Komander

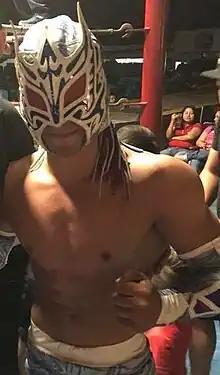
Komander in 2018

Komander (born December 15, 1998) is a Mexican "luchador enmascarado" (masked professional wrestler). He is signed to All Elite Wrestling (AEW), where he is one-half of "Los Titanes del Aire" with Hologram. He also wrestles for AEW's sister promotion Ring of Honor (ROH), where he is a former ROH World Television Champion. In Mexico, he makes appearances for AEW's partner promotion Consejo Mundial de Lucha Libre (CMLL) and is known for his time with Lucha Libre AAA Worldwide (AAA), where he is a former one-time AAA World Cruiserweight Champion and one-time AAA World Tag Team Champion.